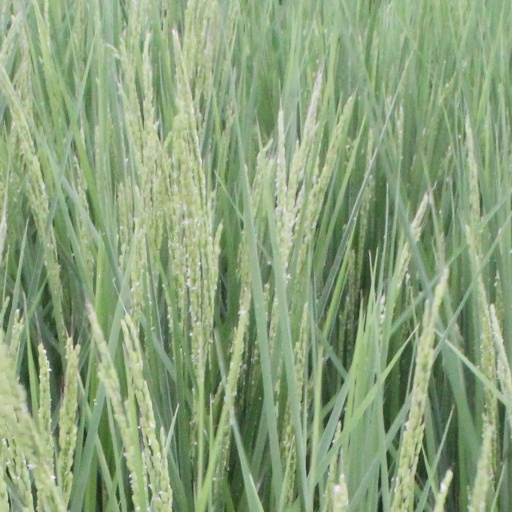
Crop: rice